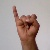
The image shows a hand gesture representing the letter 'I' in Indian Sign Language.